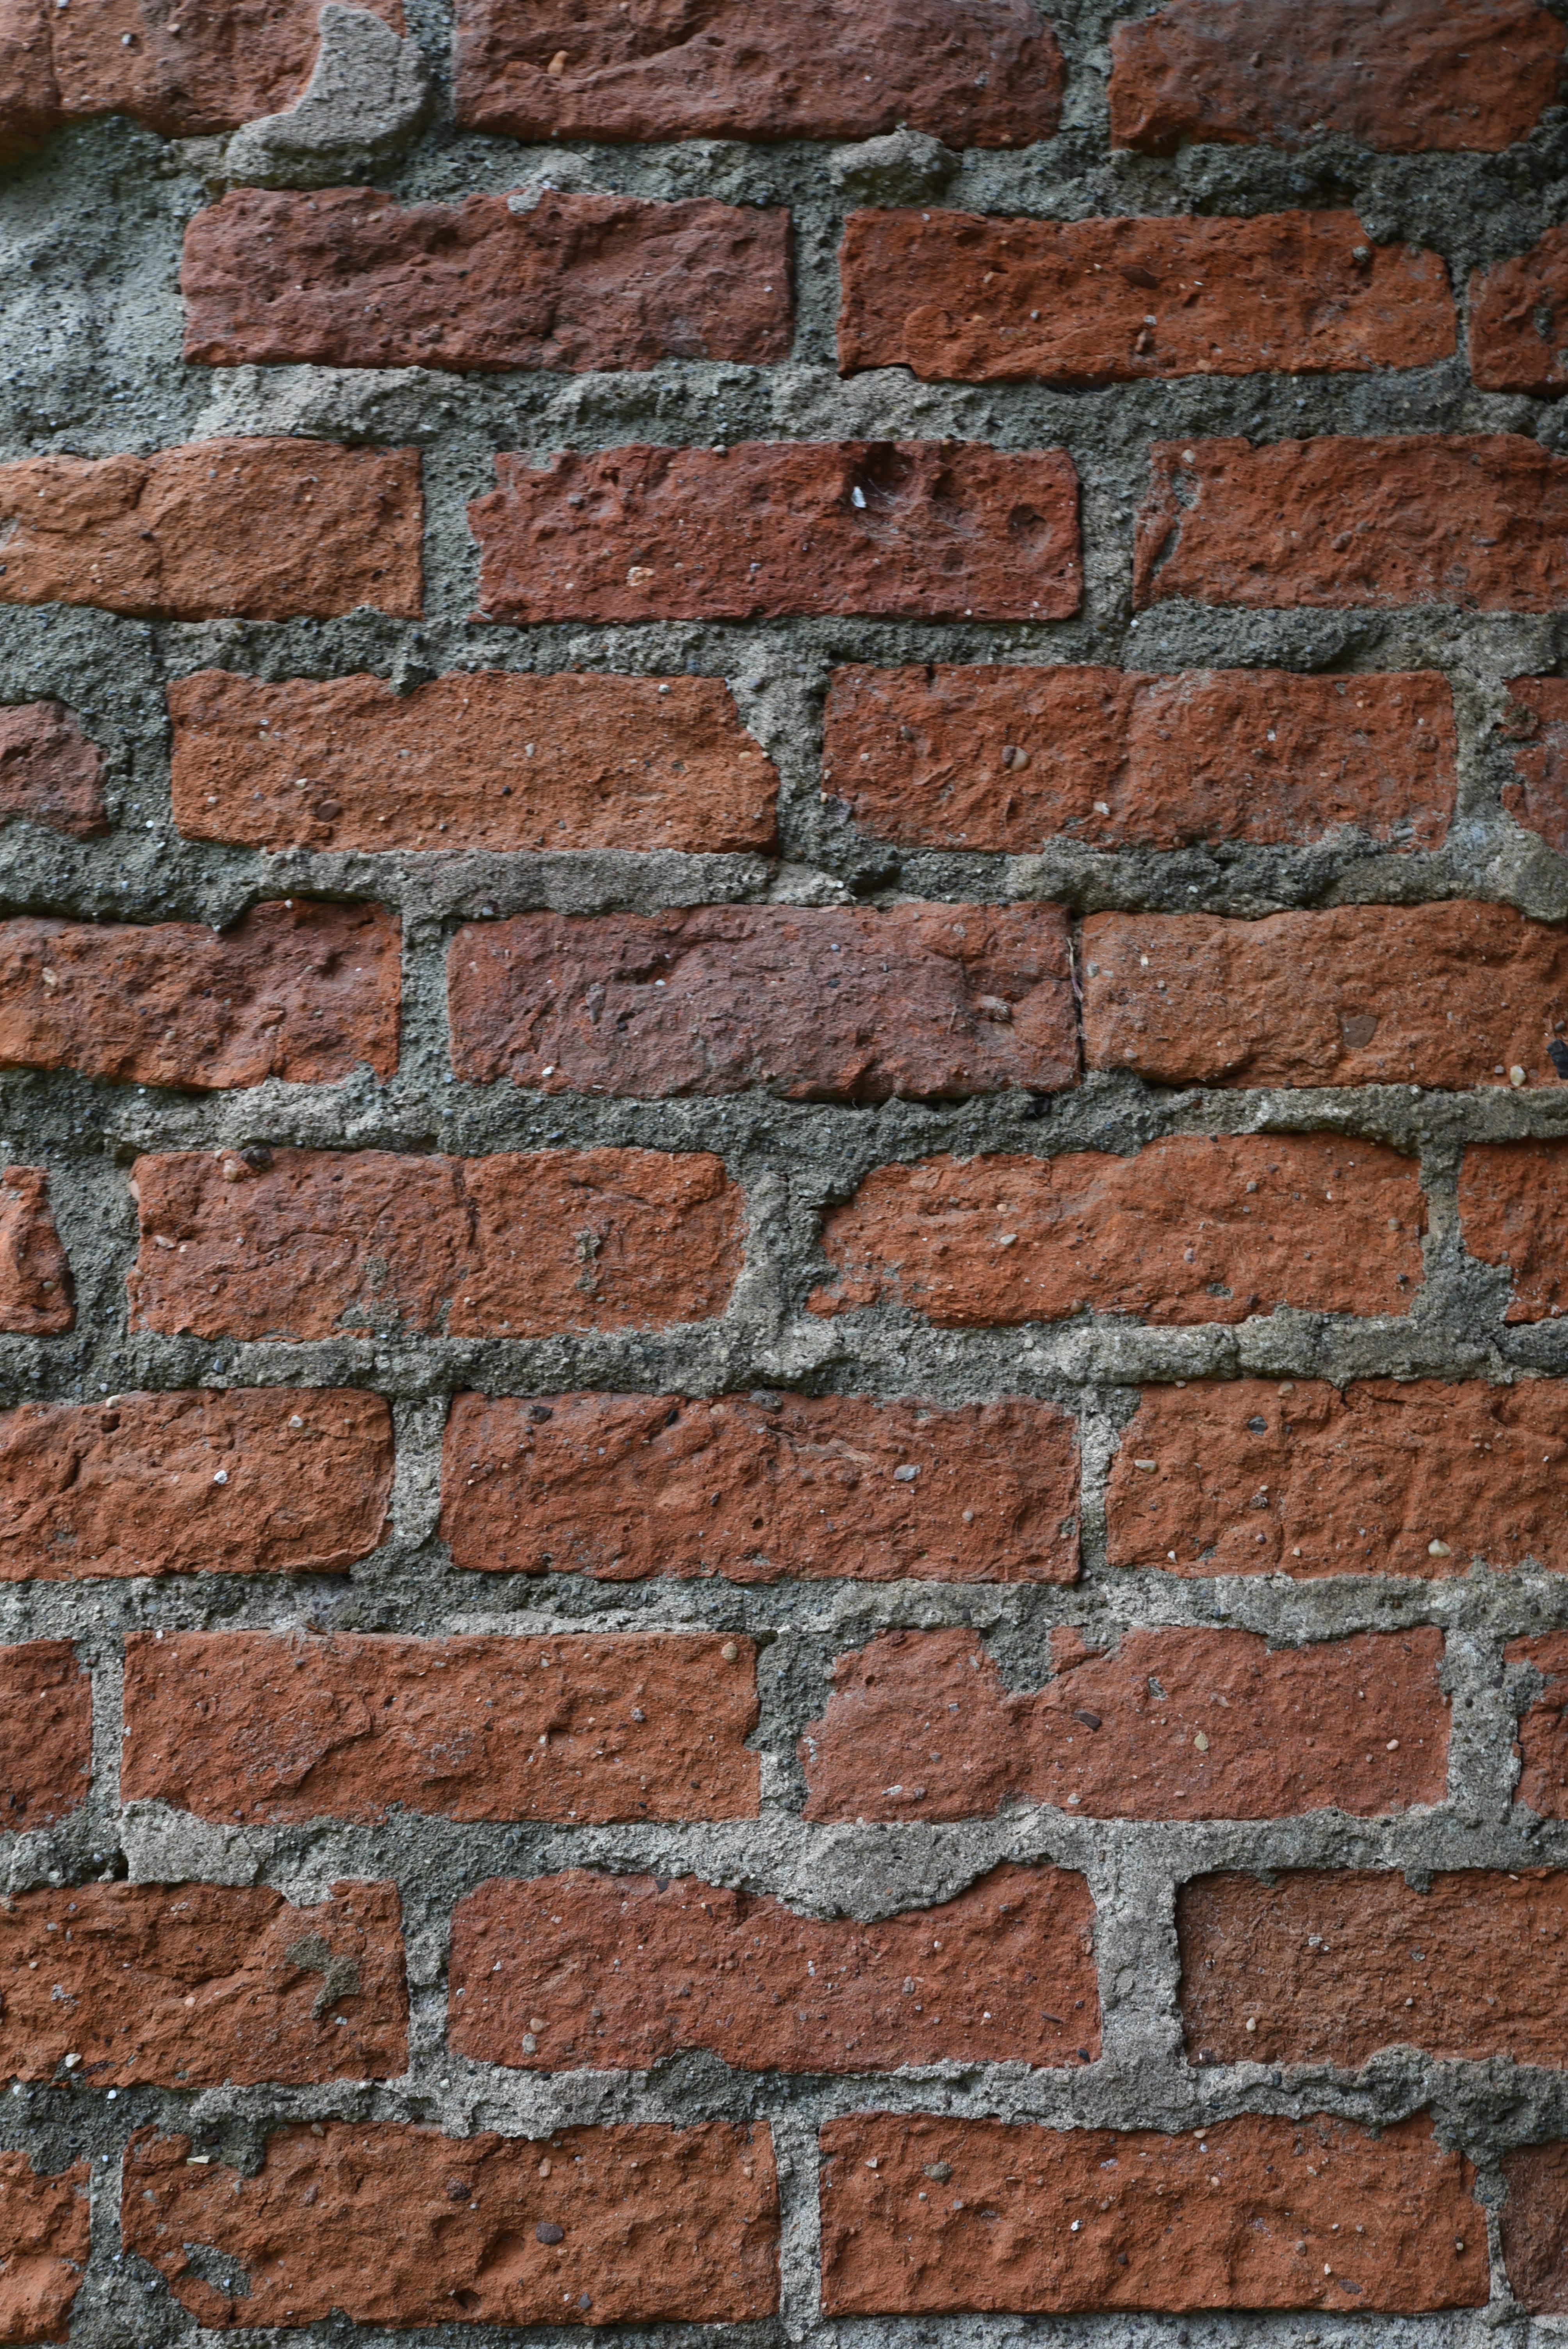
structure, texture, old, home, wall, stone, pattern, red, facade, stone wall, brick, material, brick wall, weathered, background, walls, brickwork, masonry, burned, natural stone, castle wall